The Judge and His Hangman

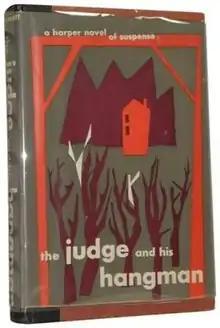
First American edition (1955)

The Judge and His Hangman is a 1950 novel by the Swiss writer Friedrich Dürrenmatt. It was first published in English in 1954 in a translation by Cyrus Brooks, and later in a translation by Therese Pol. A new translation by Joel Agee appeared in 2006, published together with the book's sequel, "Suspicion", as "The Inspector Bärlach Mysteries", with a foreword by Sven Birkerts. Together with Dürrenmatt's "", these stories are considered classics of crime fiction, fusing existential philosophy and the detective genre.